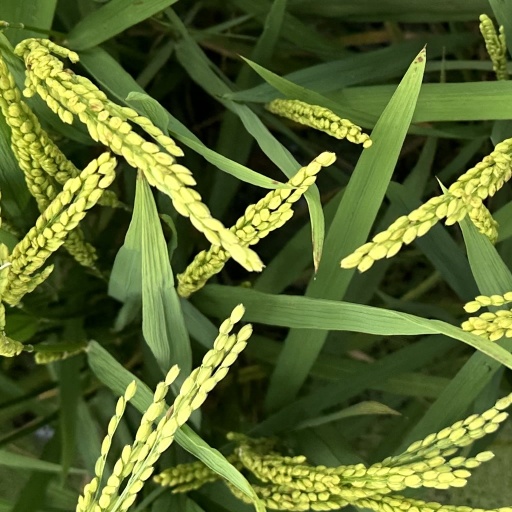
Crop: rice